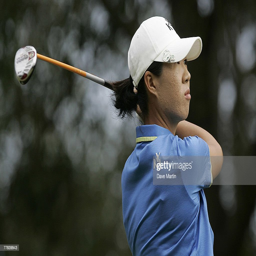
golfer watches her tee shot on the 3rd hole during third round play .